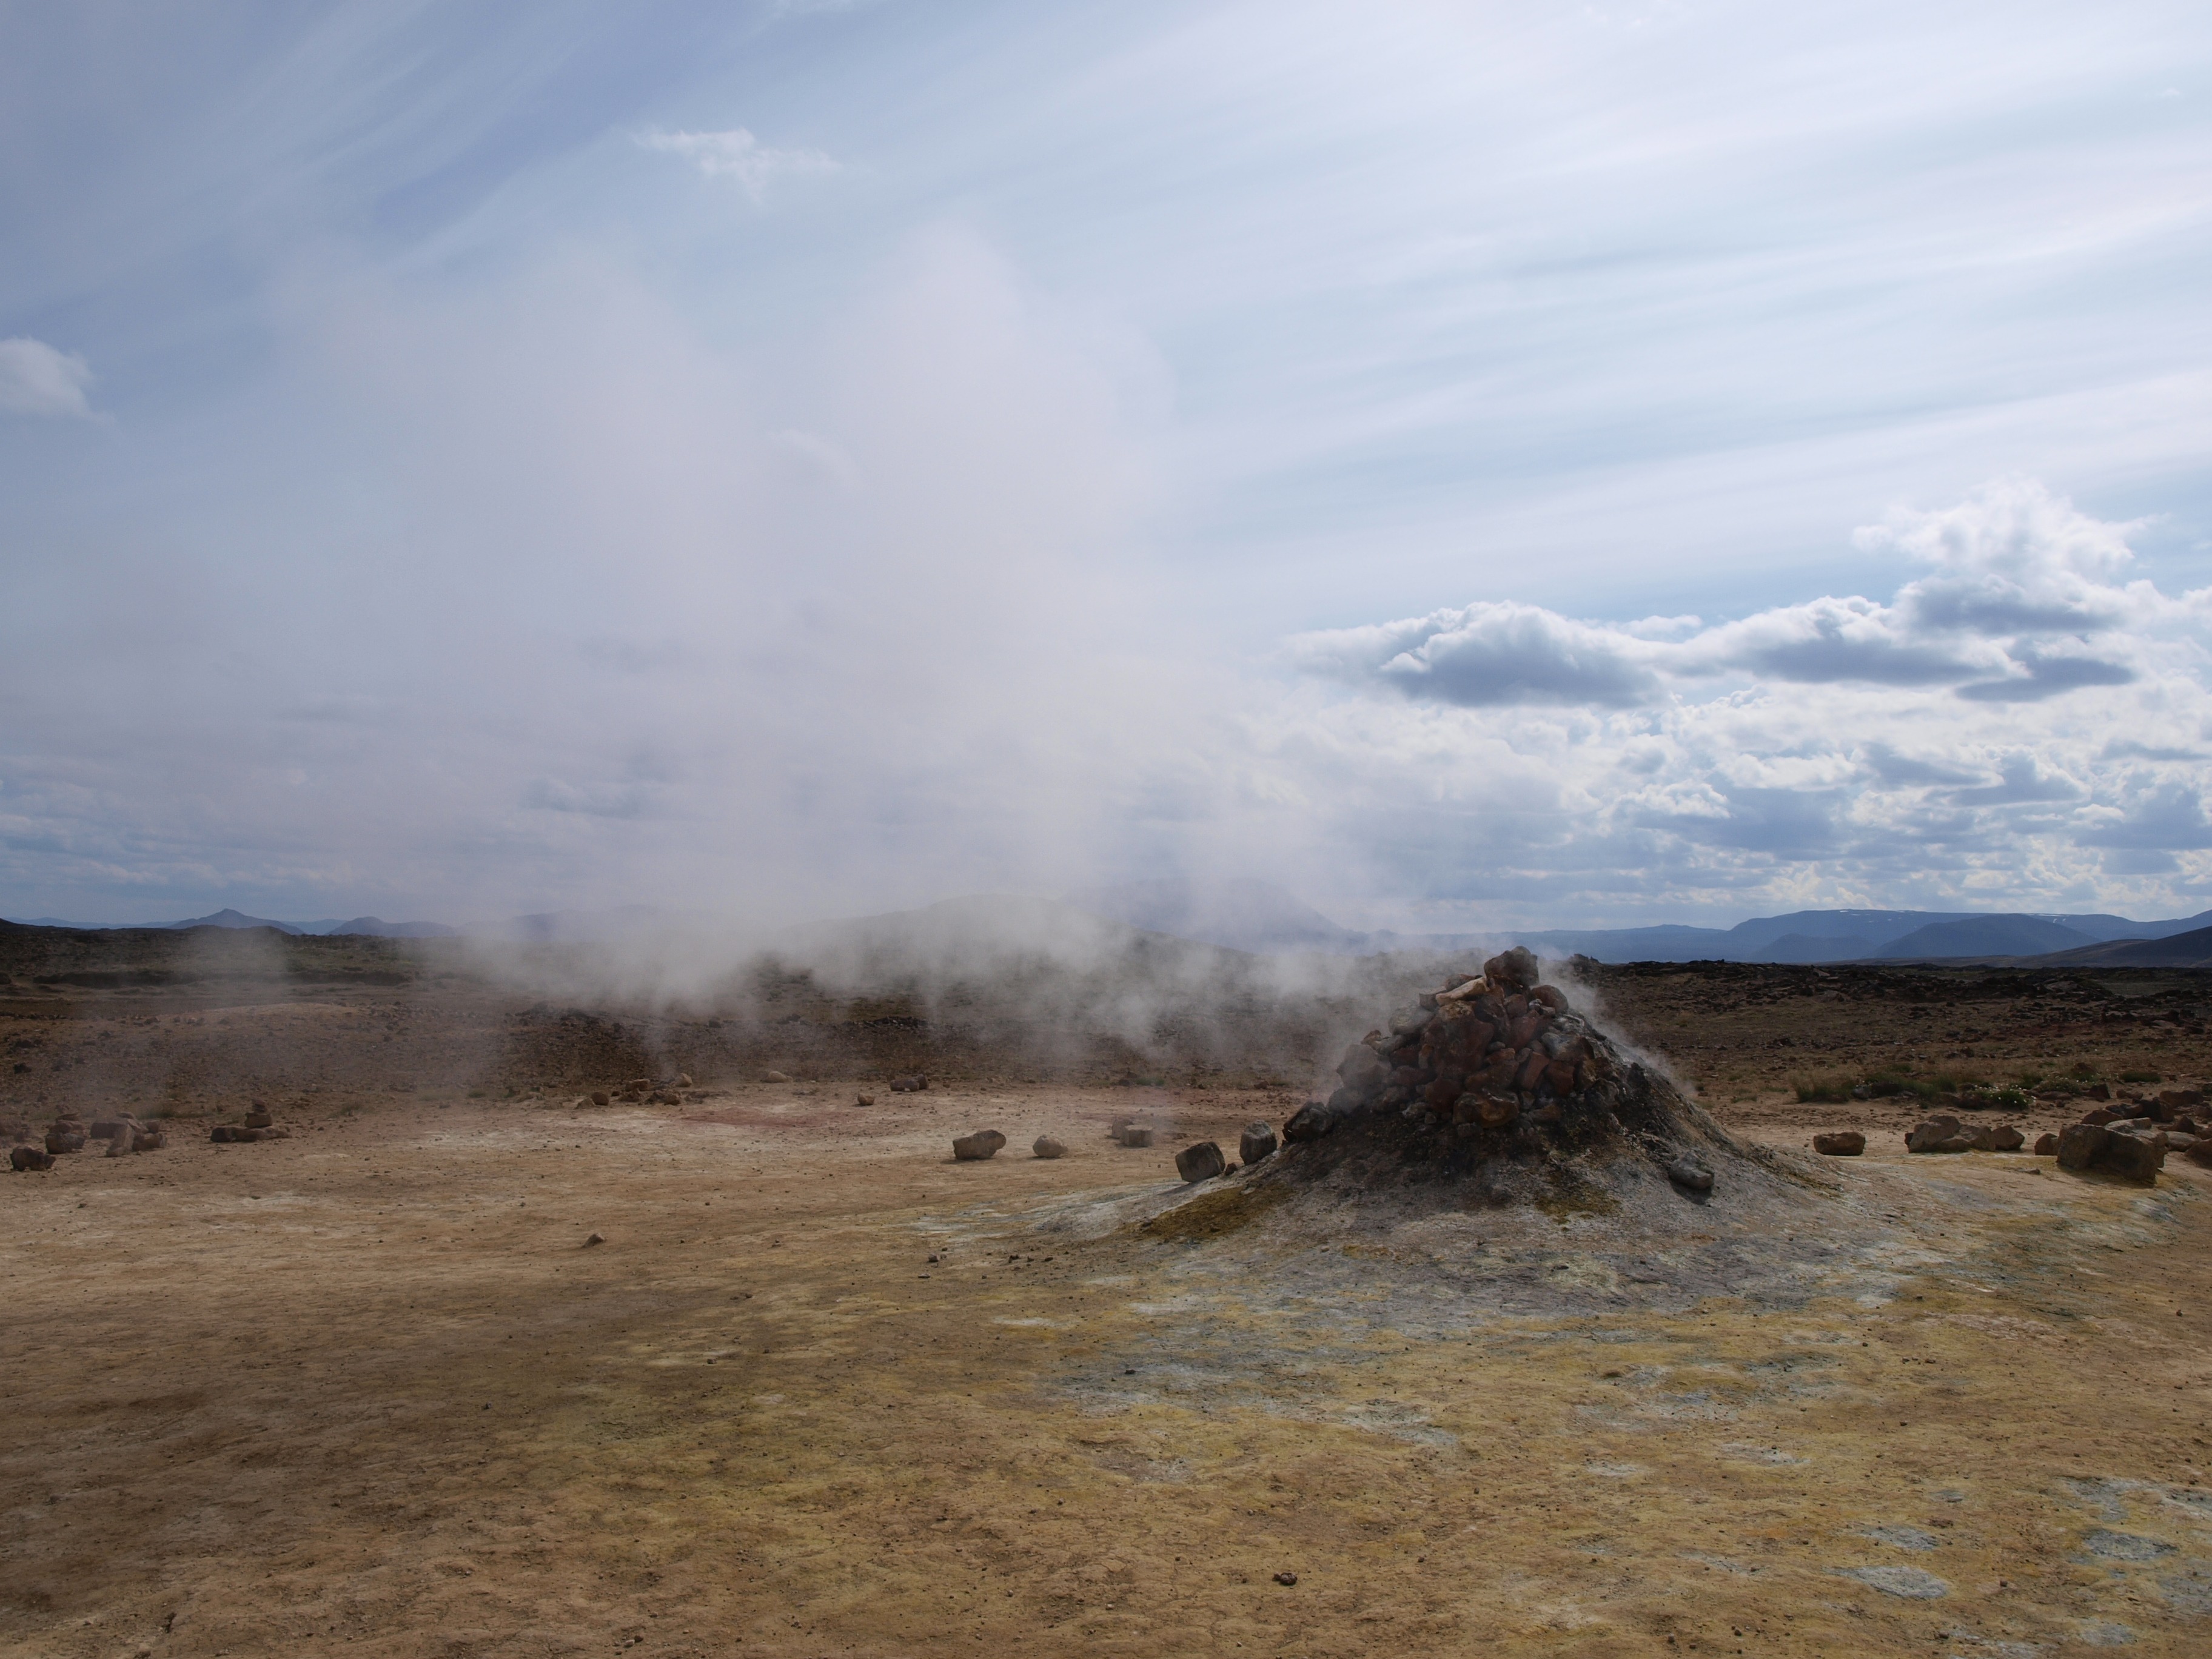
landscape, sea, wilderness, mountain, hill, volcano, soil, iceland, plain, geology, geothermal, badlands, plateau, geyser, volcanic, steppe, landform, sources of hot, thermal springs, natural environment, geographical feature